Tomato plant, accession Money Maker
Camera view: horizontal (90 deg, fisheye); turntable rotation: 120 degrees
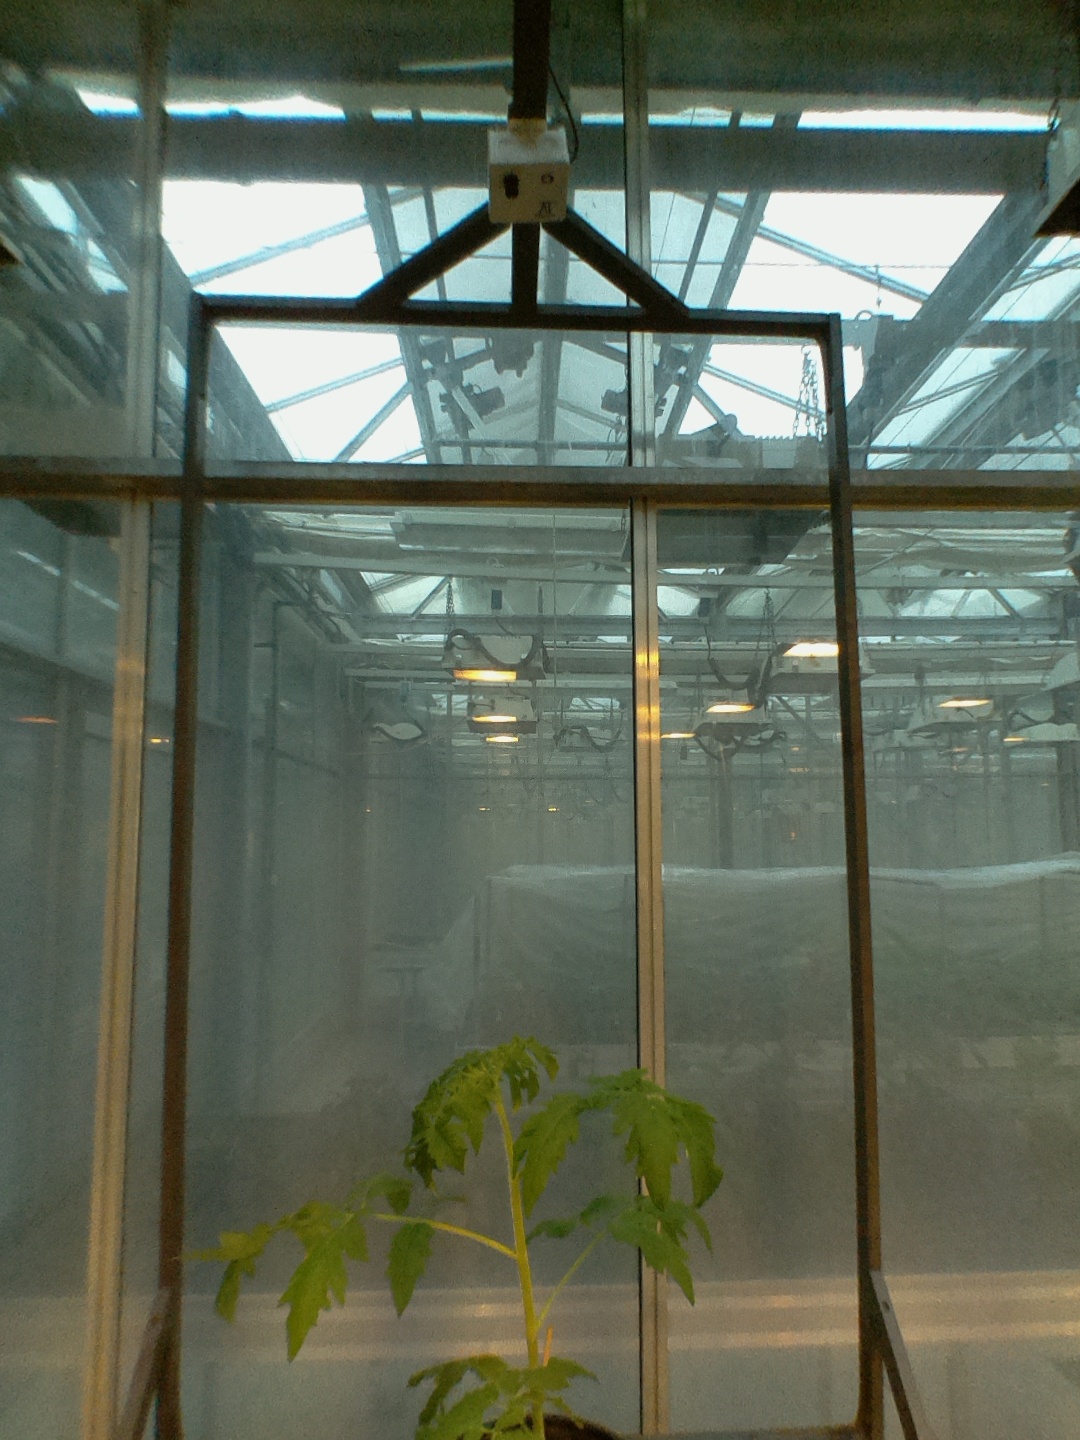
BBCH growth stage 14: 8 of true leaves visible